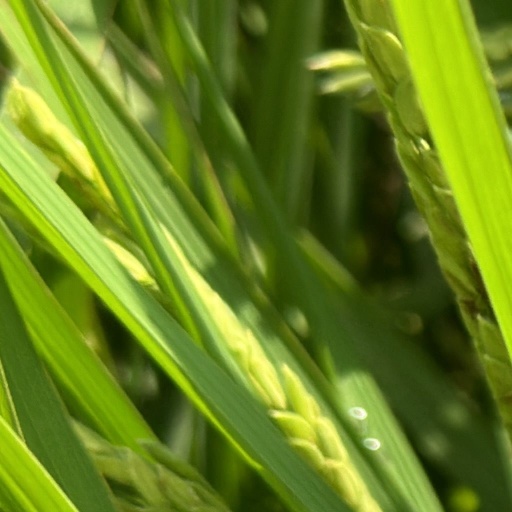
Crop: rice